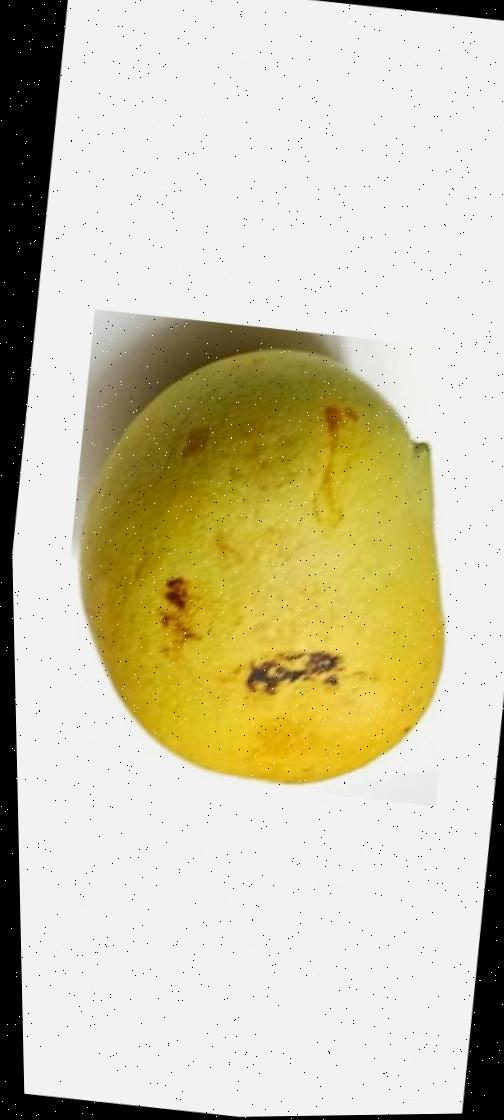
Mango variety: Bari-11